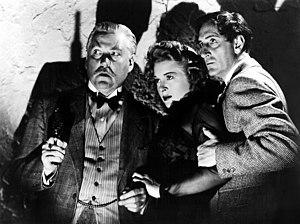
La Voix de la terreur est un film américain sorti en 1942, réalisé par John Rawlins. C'est le troisième film avec Basil Rathbone et Nigel Bruce. Le film commence avec un carton expliquant que Holmes et Watson sont « sans âge », pour expliquer pourquoi l'action se passe dans les années 1940 plutôt que dans la période 1881-1914, comme les précédents films de la 20th Century Fox.
John Rawlins est un monteur et réalisateur américain, occasionnellement producteur et acteur, né le 9 juin 1902 à Long Beach, mort le 20 mai 1997 à Arcadia.